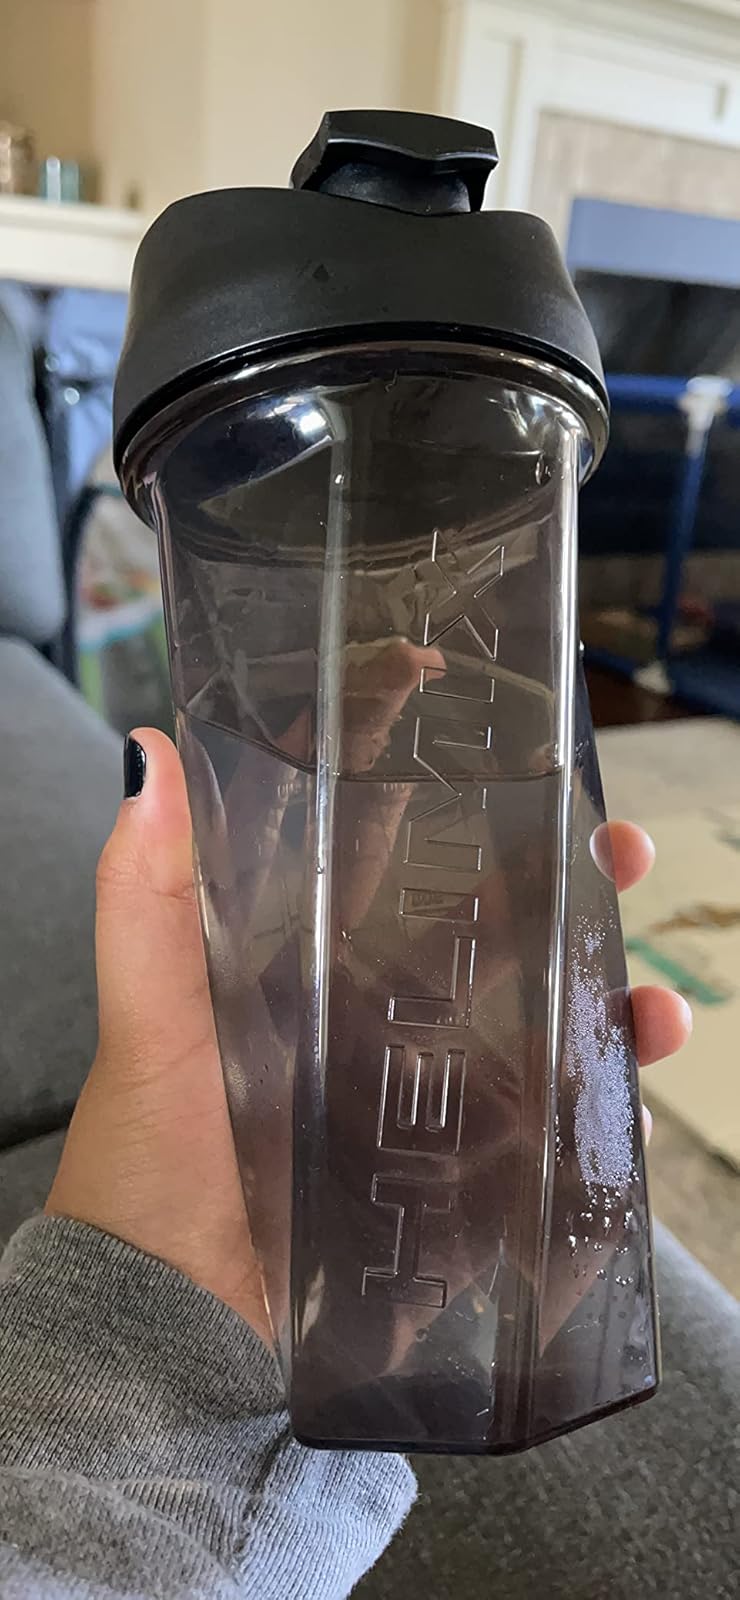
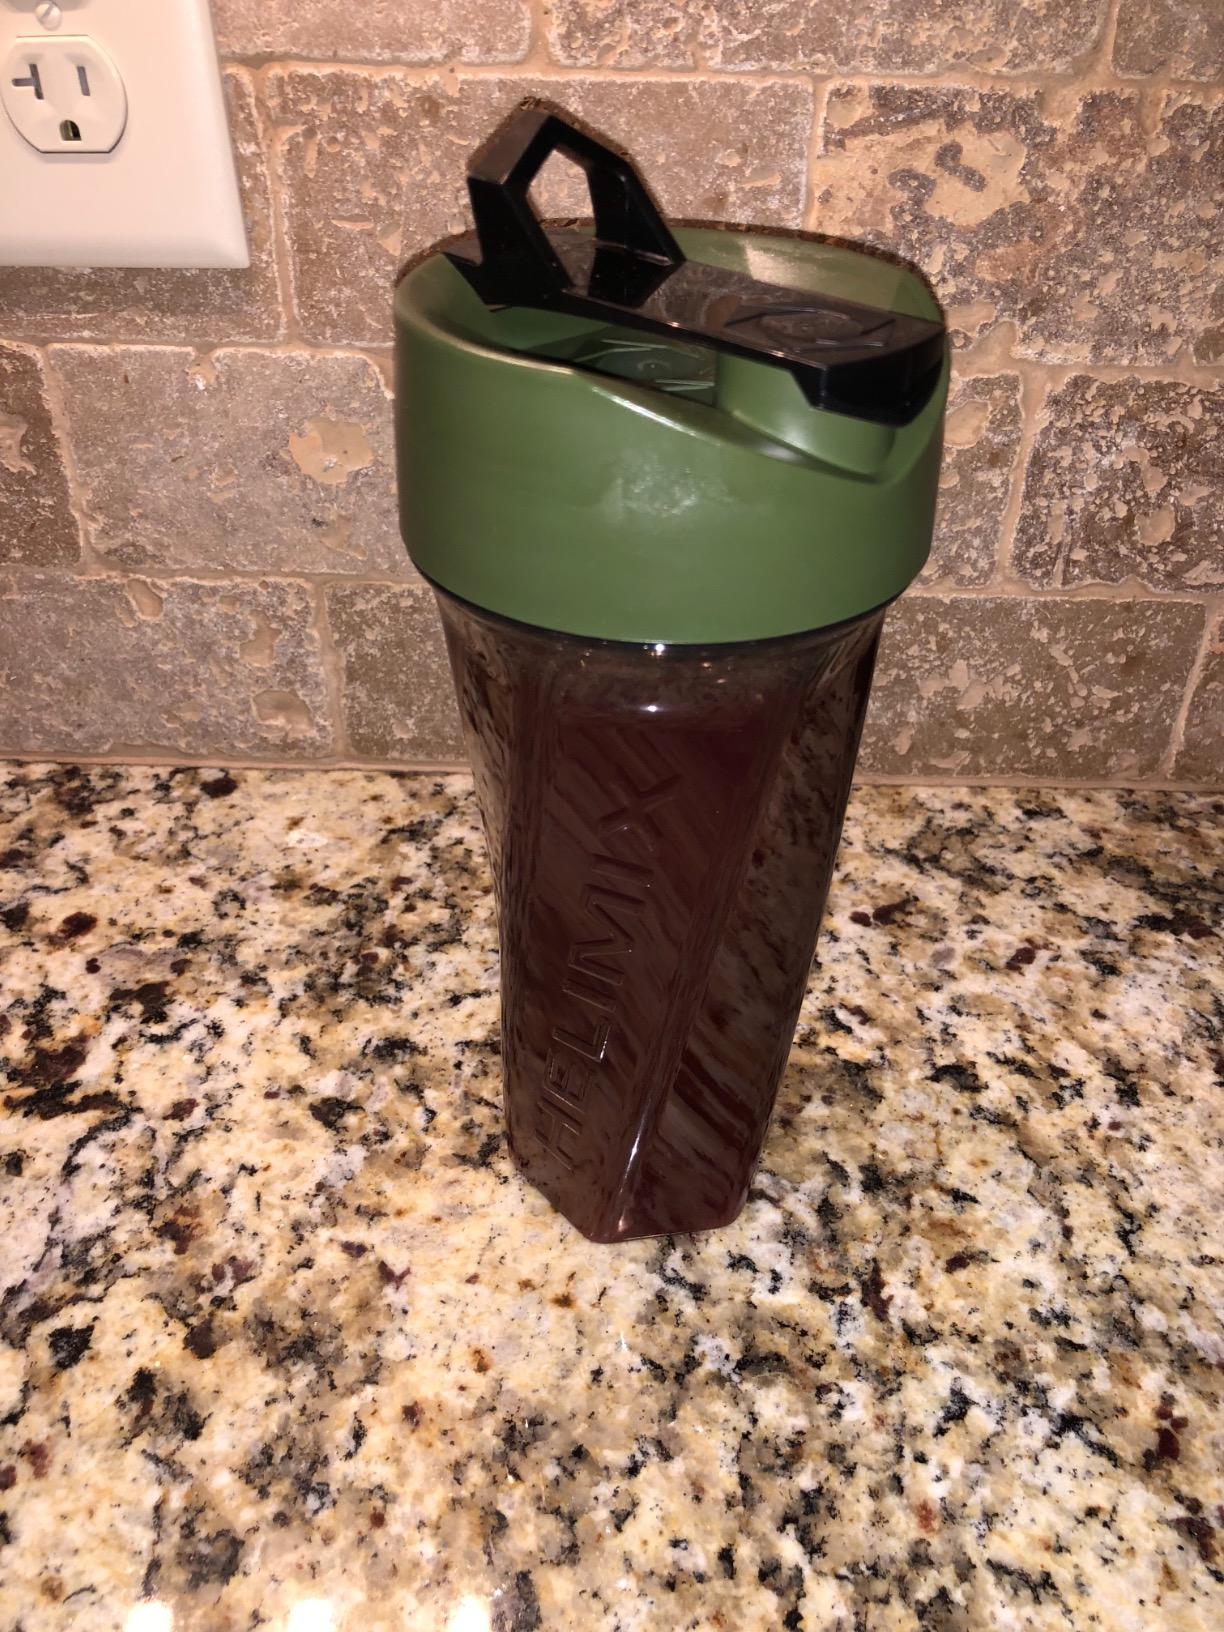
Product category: items_blender
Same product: no